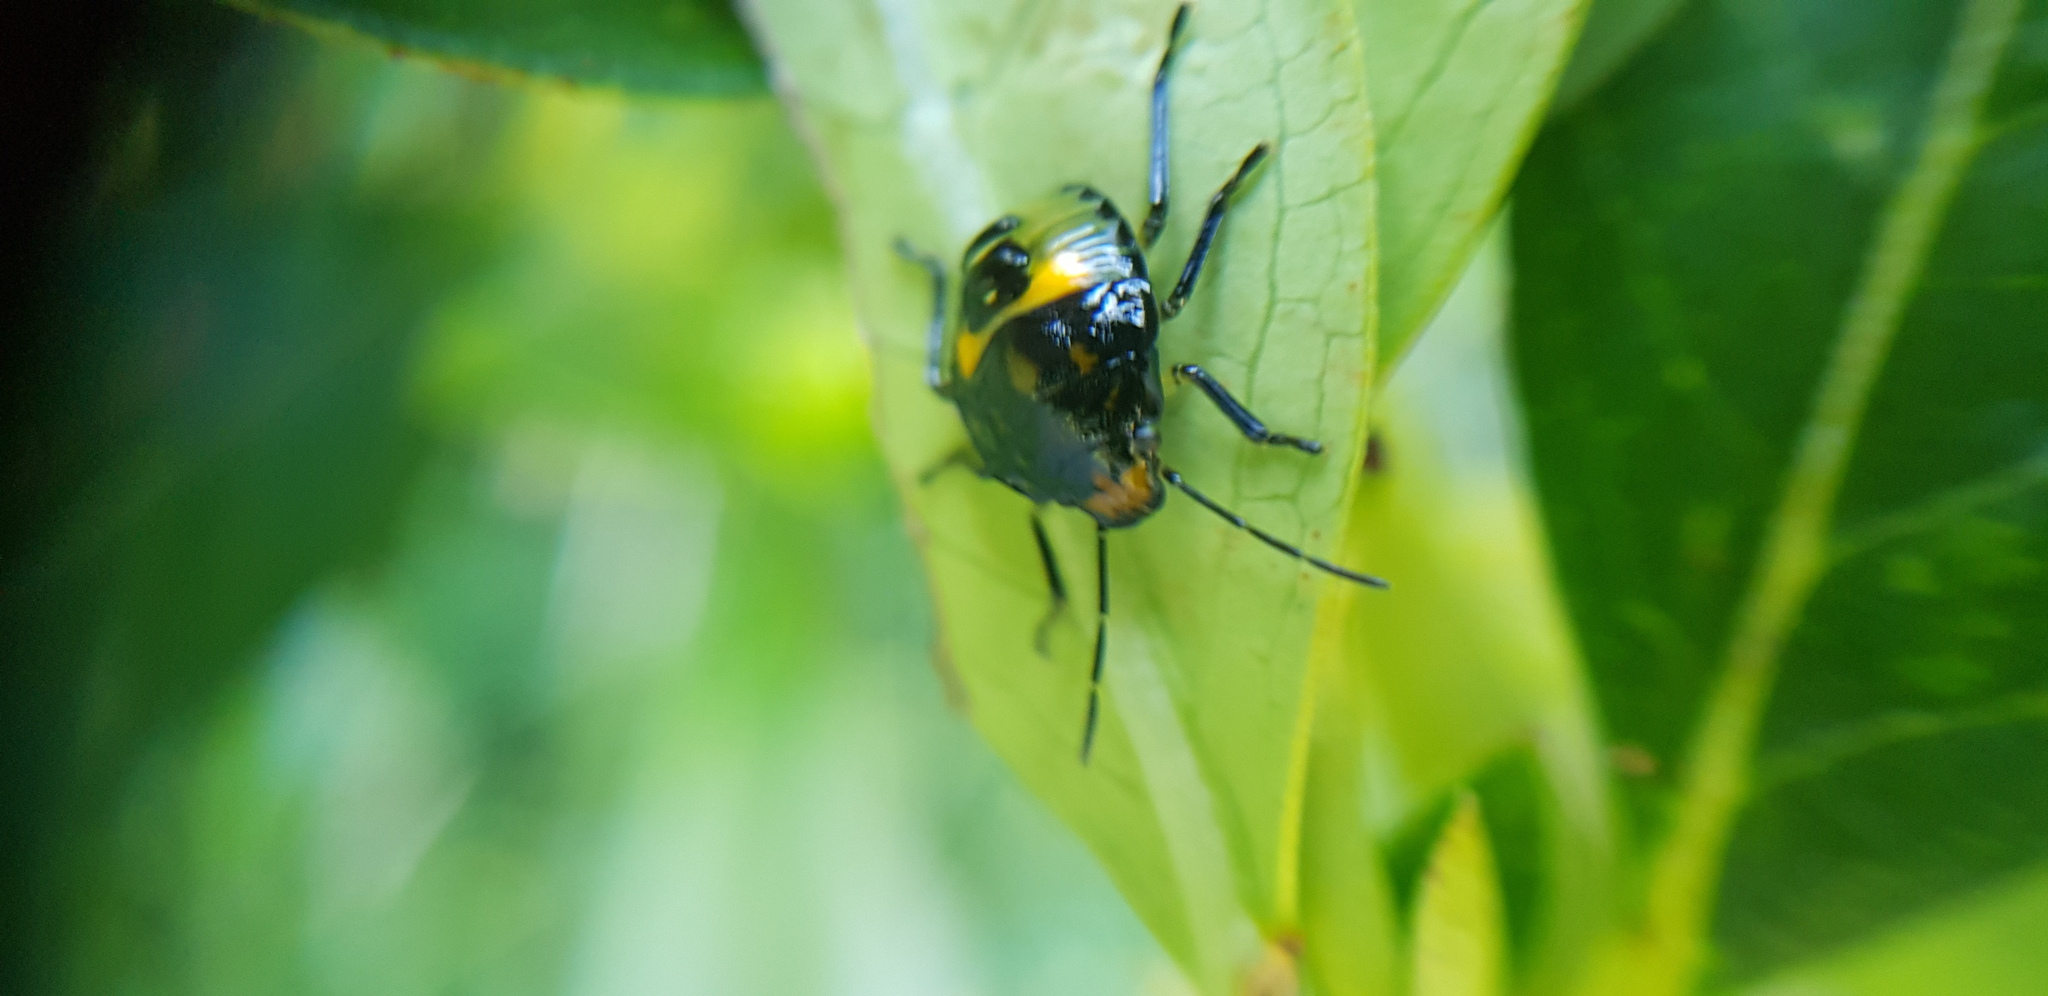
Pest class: stink_bug